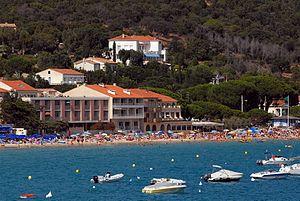
Le Lavandou est une commune du département du Var, dans la région Provence-Alpes-Côte d'Azur, sur les bords de la Méditerranée face aux Îles d'Or et au pied du massif des Maures. Elle est née en 1913 de la scission de la commune de Bormes-les-Mimosas qui la jouxte à l'ouest. Hyères est à 22 km à l'ouest, Cavalaire à 20 km à l'est, par la route.